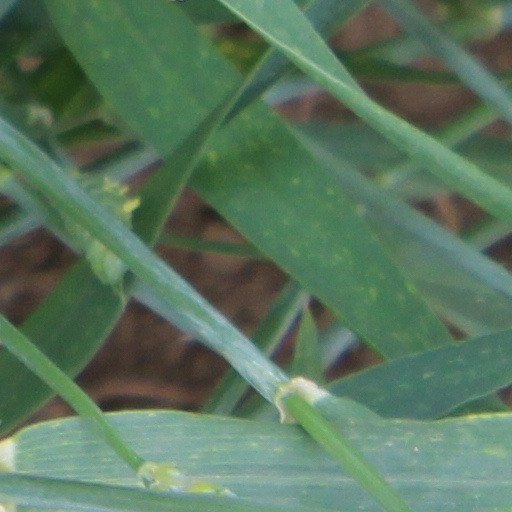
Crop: wheat